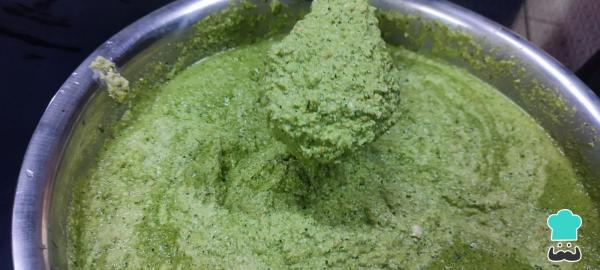
Al terminar de procesar todos los ingredientes, añade sal y pimienta al gusto y mueve ligeramente la mezcla.